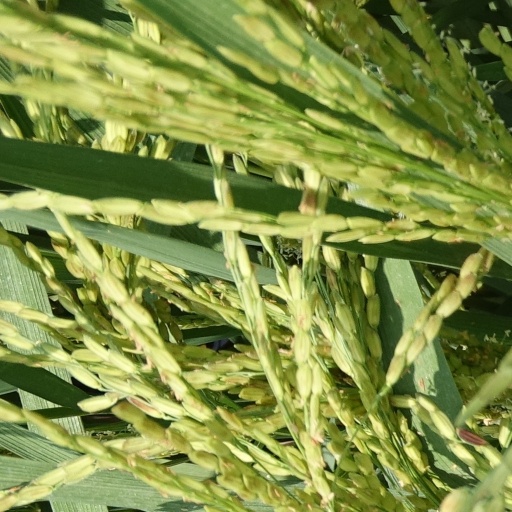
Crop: rice